Gillian Welch

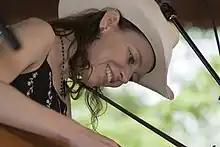
Welch performing in 2006

In three songs of "Soul Journey," for the first time Welch and Rawlings recorded their own versions of traditional folk songs.